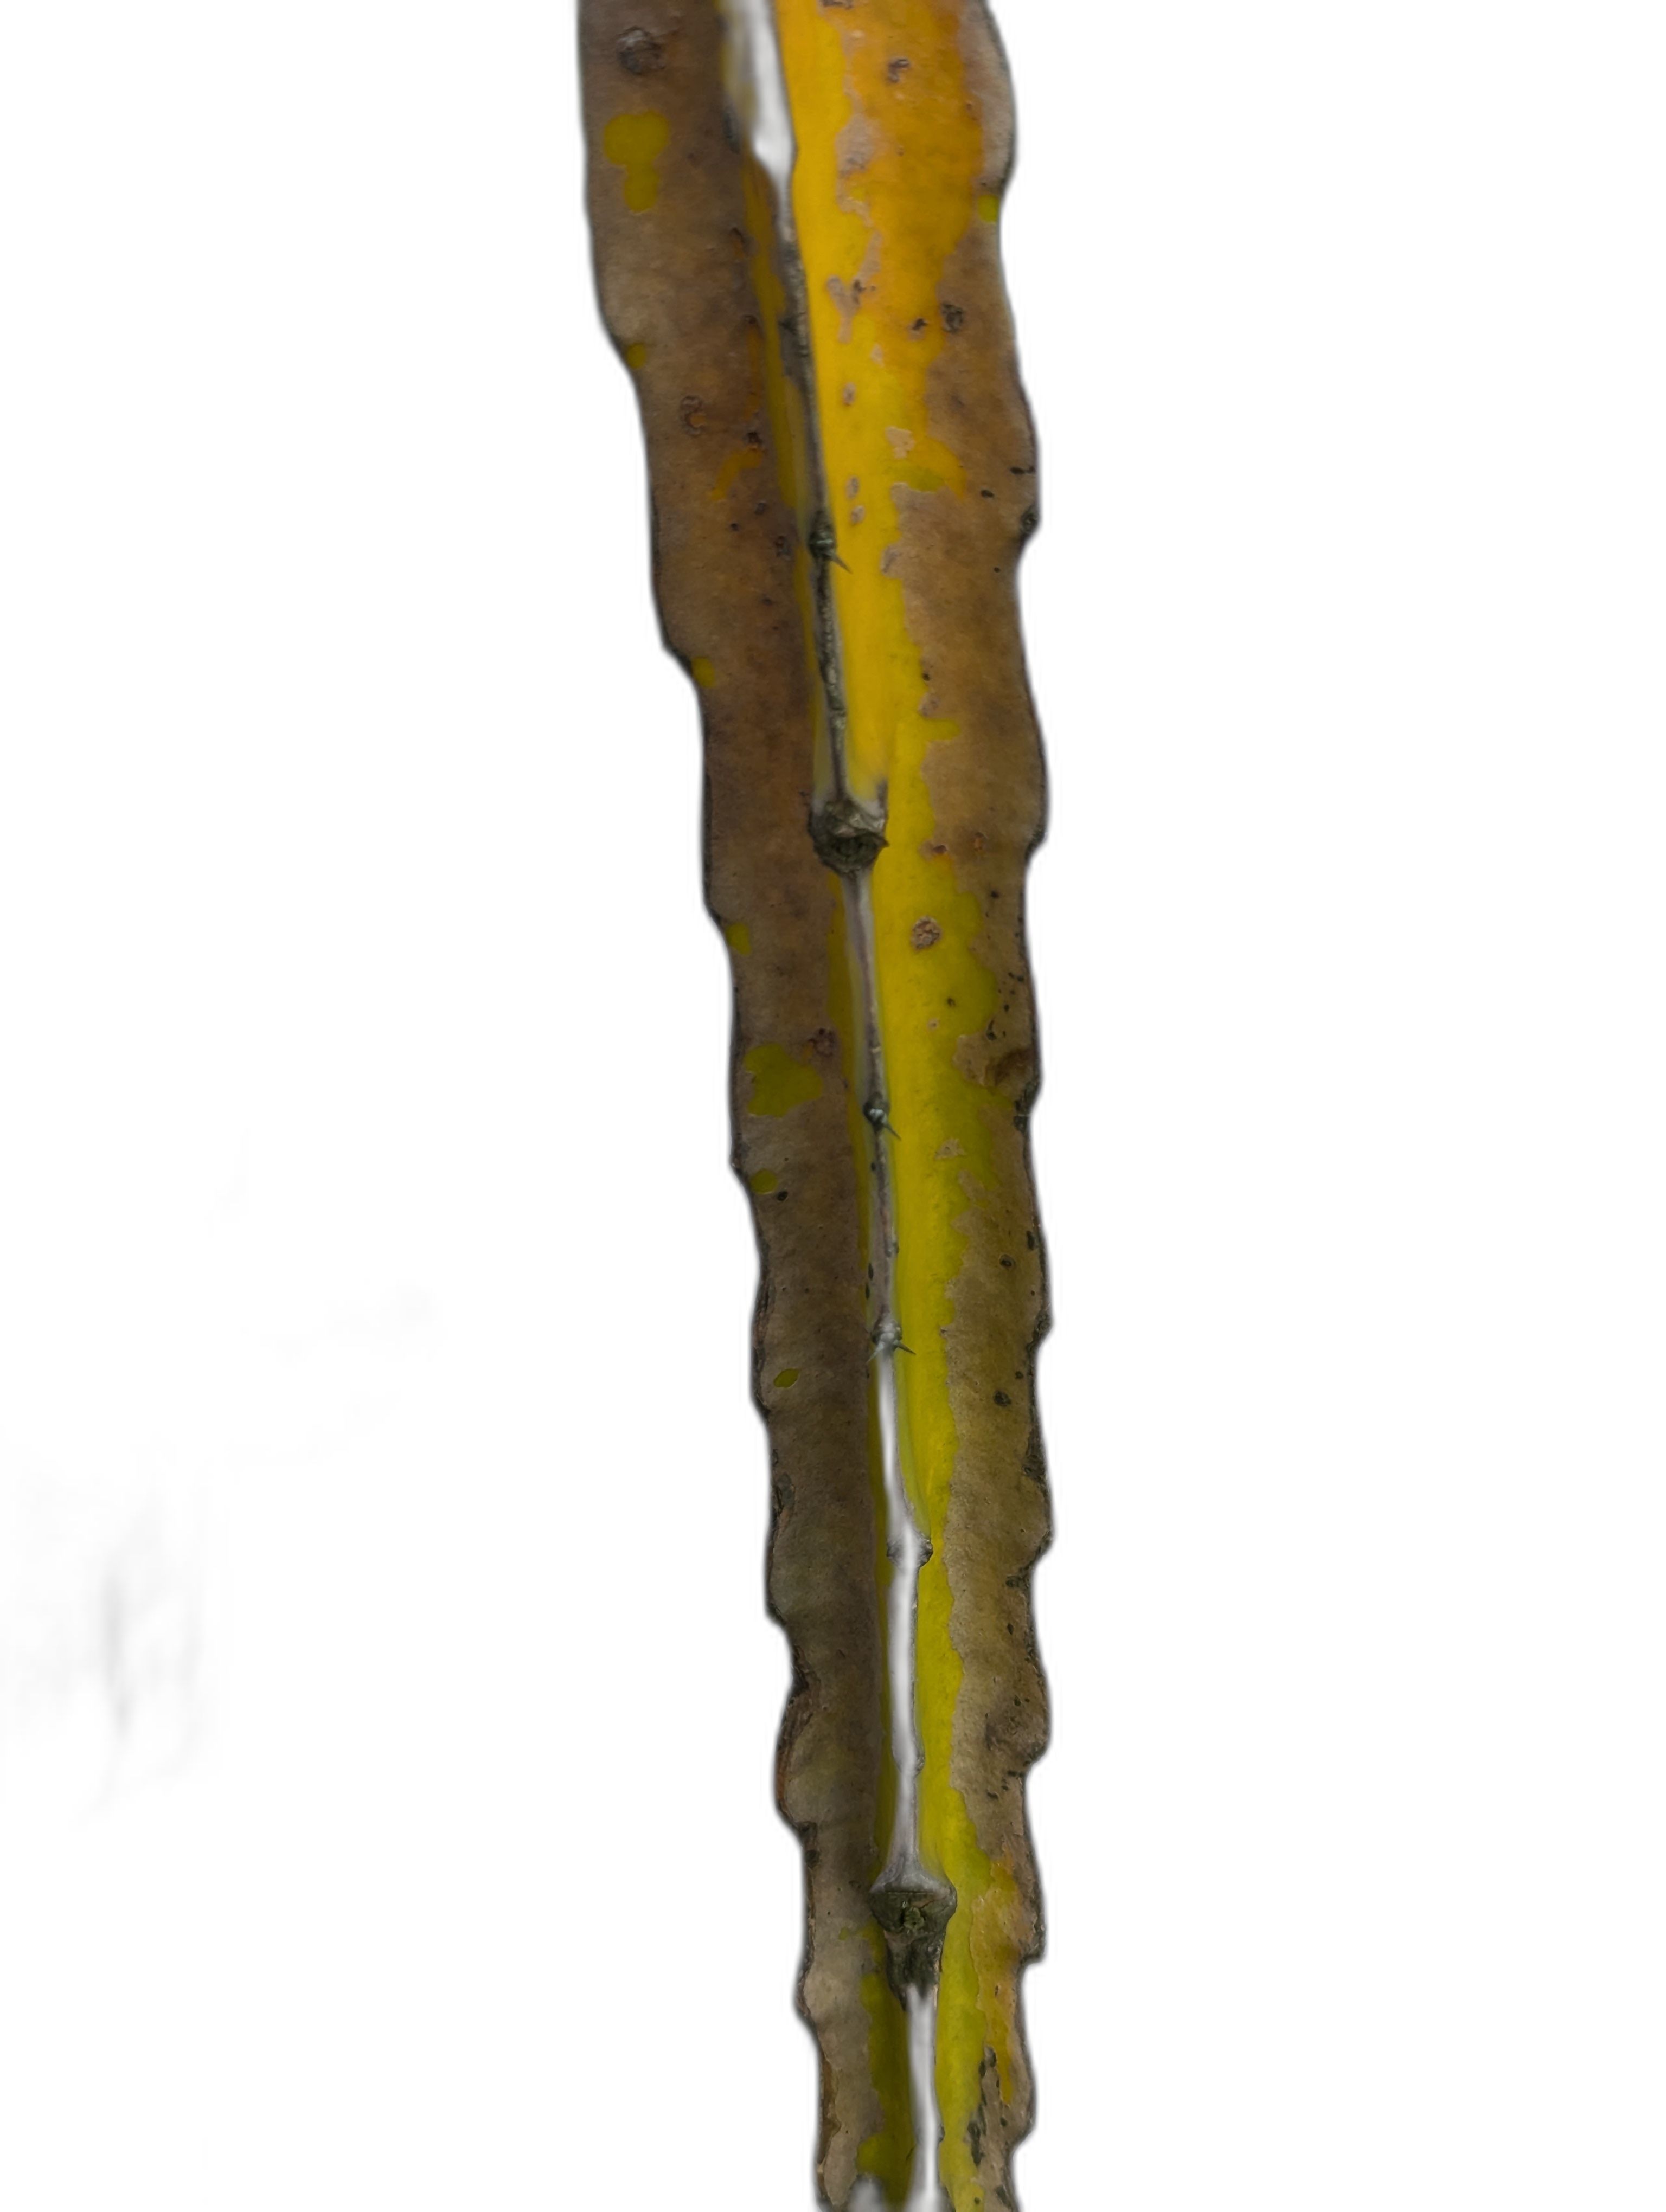
Label: Bad leaf